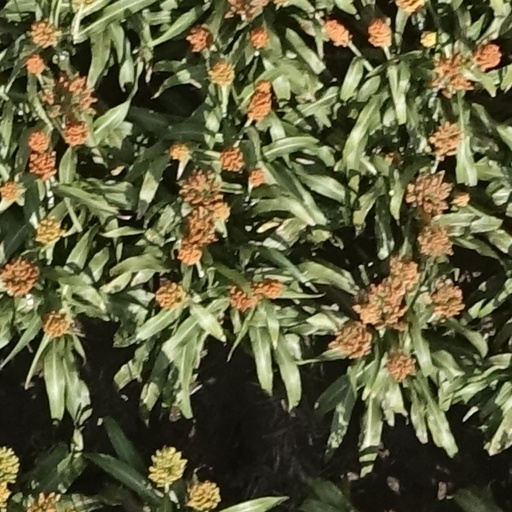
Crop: sorghum